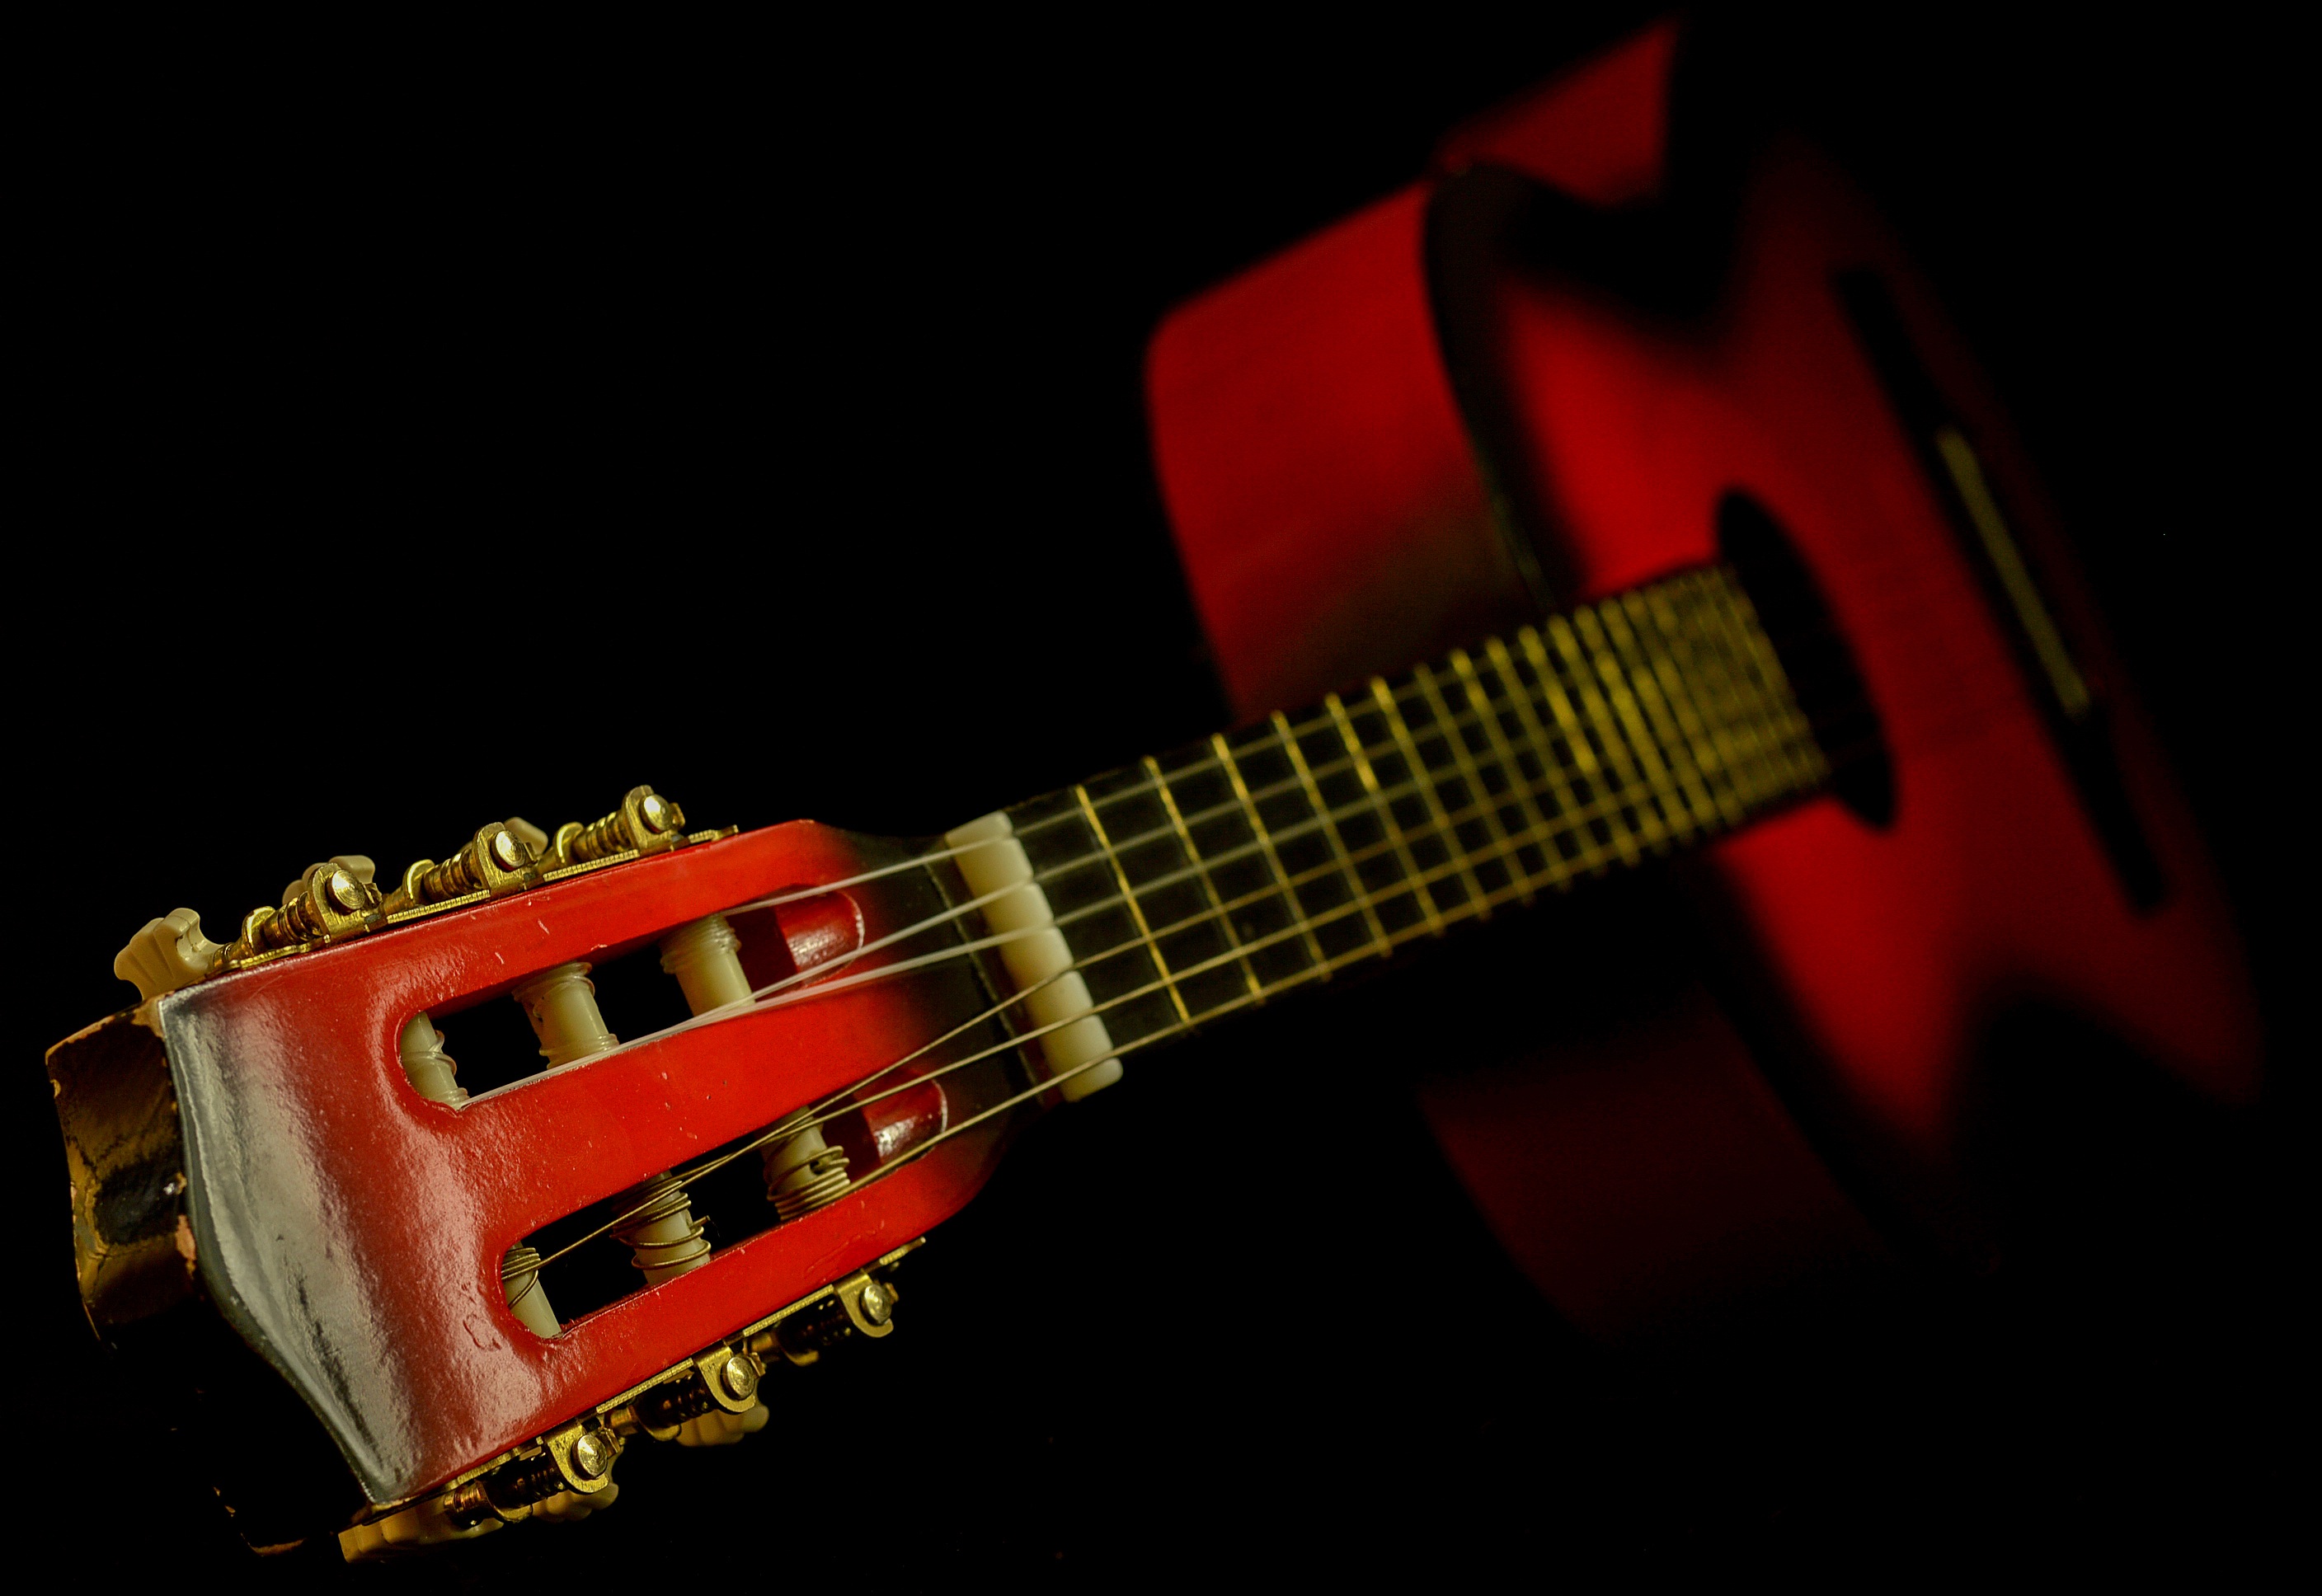
music, black and white, play, guitar, string, acoustic guitar, instrument, black, electric guitar, musical instrument, ukulele, neck, bassist, musicians, strings, guitarist, bass guitar, sounds, string instrument, plucked string instruments, slide guitar, acoustic electric guitar